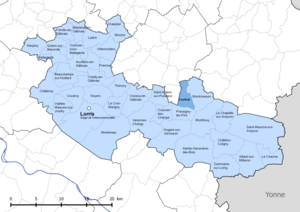
Périmètre de la fr:communauté de communes Canaux et forêts en Gâtinais - Situation de la commune de fr:Cortrat.
Cortrat est une commune française située dans le département du Loiret en région Centre-Val de Loire.